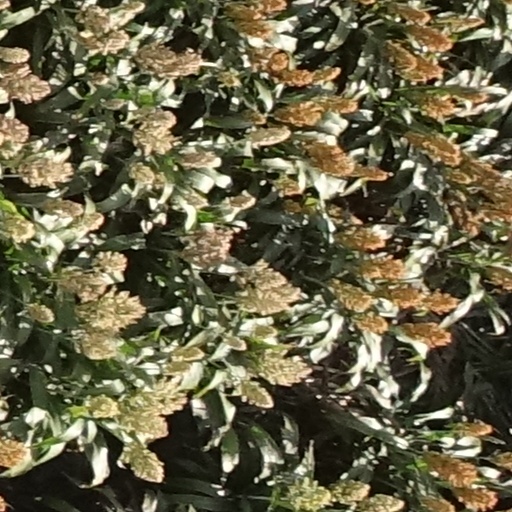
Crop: sorghum